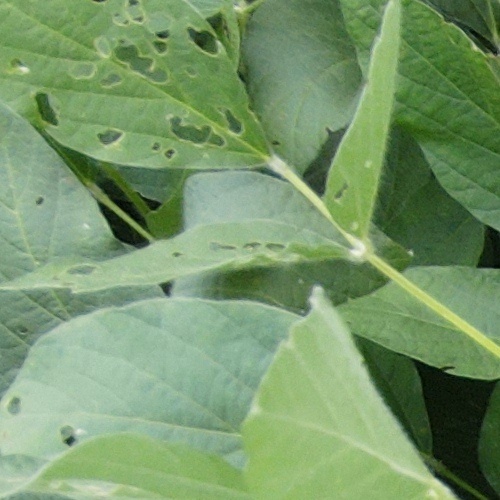
Label: Caterpillar